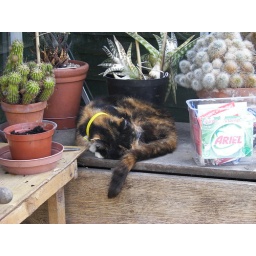
Poppy in the green house